Question: What is above the statues?
Tambaya: Menene a saman gumakan?
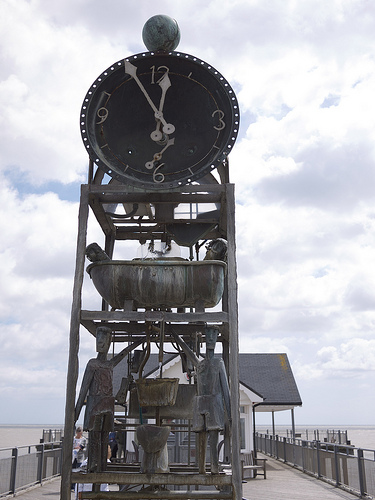
Answer: A bathtub.
Amsa: Bahon wanka.